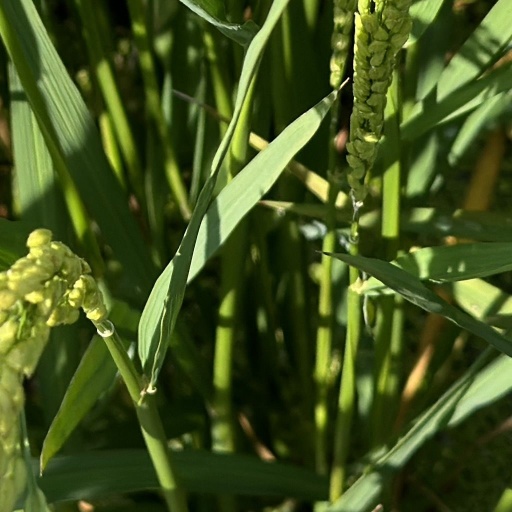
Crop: rice